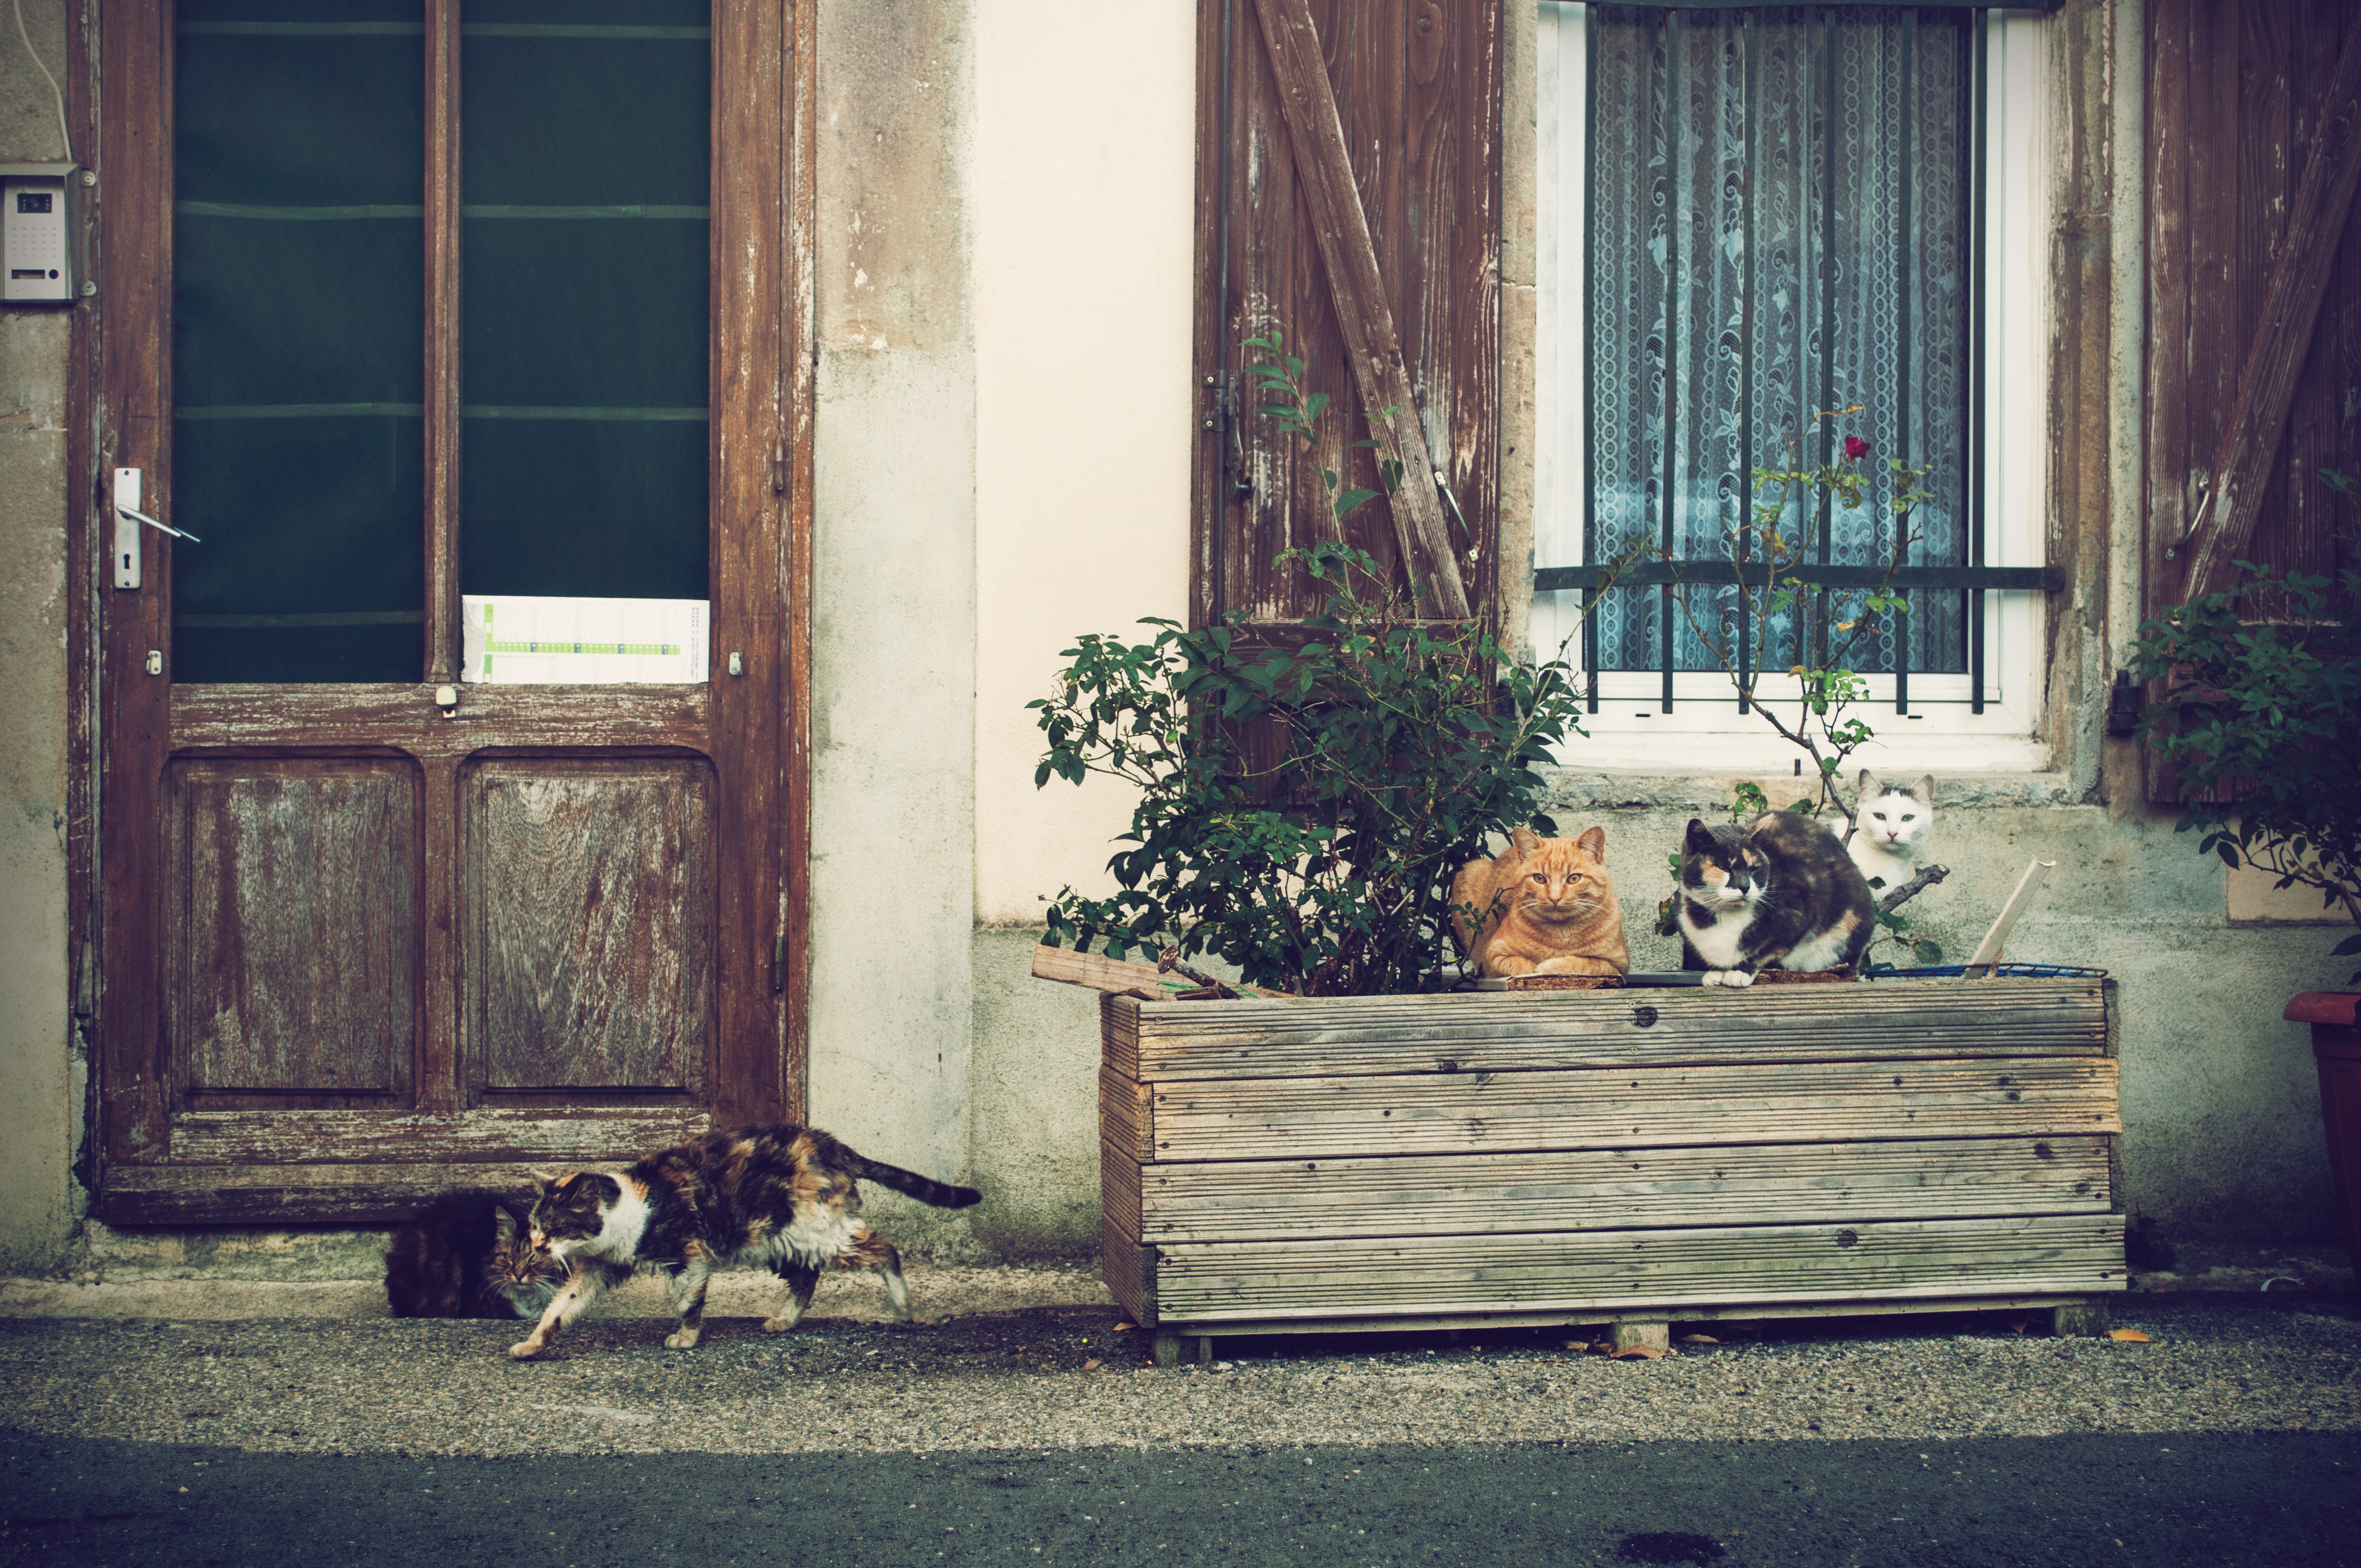
wood, house, window, home, animal, porch, color, living room, door, interior design, cats, photograph, estate, window covering